Naumburg Cathedral and the High Medieval Cultural Landscape of the Rivers Saale and Unstrut

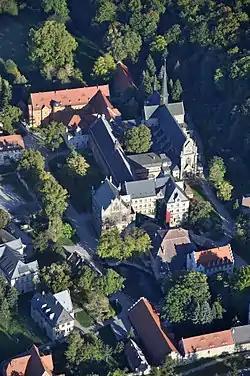
Pforta from air

The monastery of Pforta was created by the Cistercian Order. The premises include functional buildings, the Romanesque House (grange), the Kleine Saale canal, as well as the vineyards of Köppelberg and Saalhäuser. The ensemble of Cistercian monuments attests to the order's life and work and embodies the significant influence exerted in the wider Saale-Unstrut region and beyond the boundaries of the region.